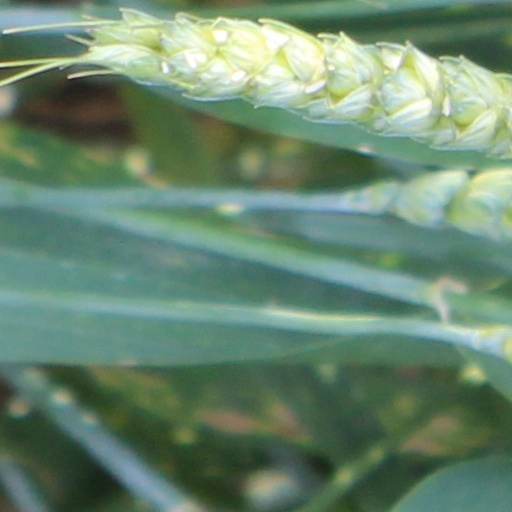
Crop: wheat